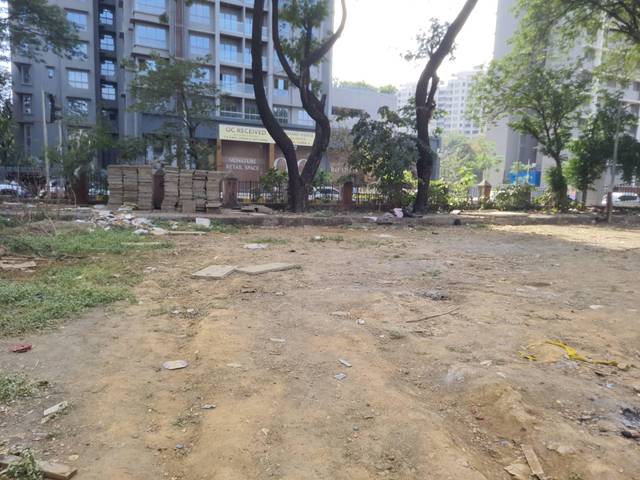
Region: India
Coordinates: 19.199, 72.856